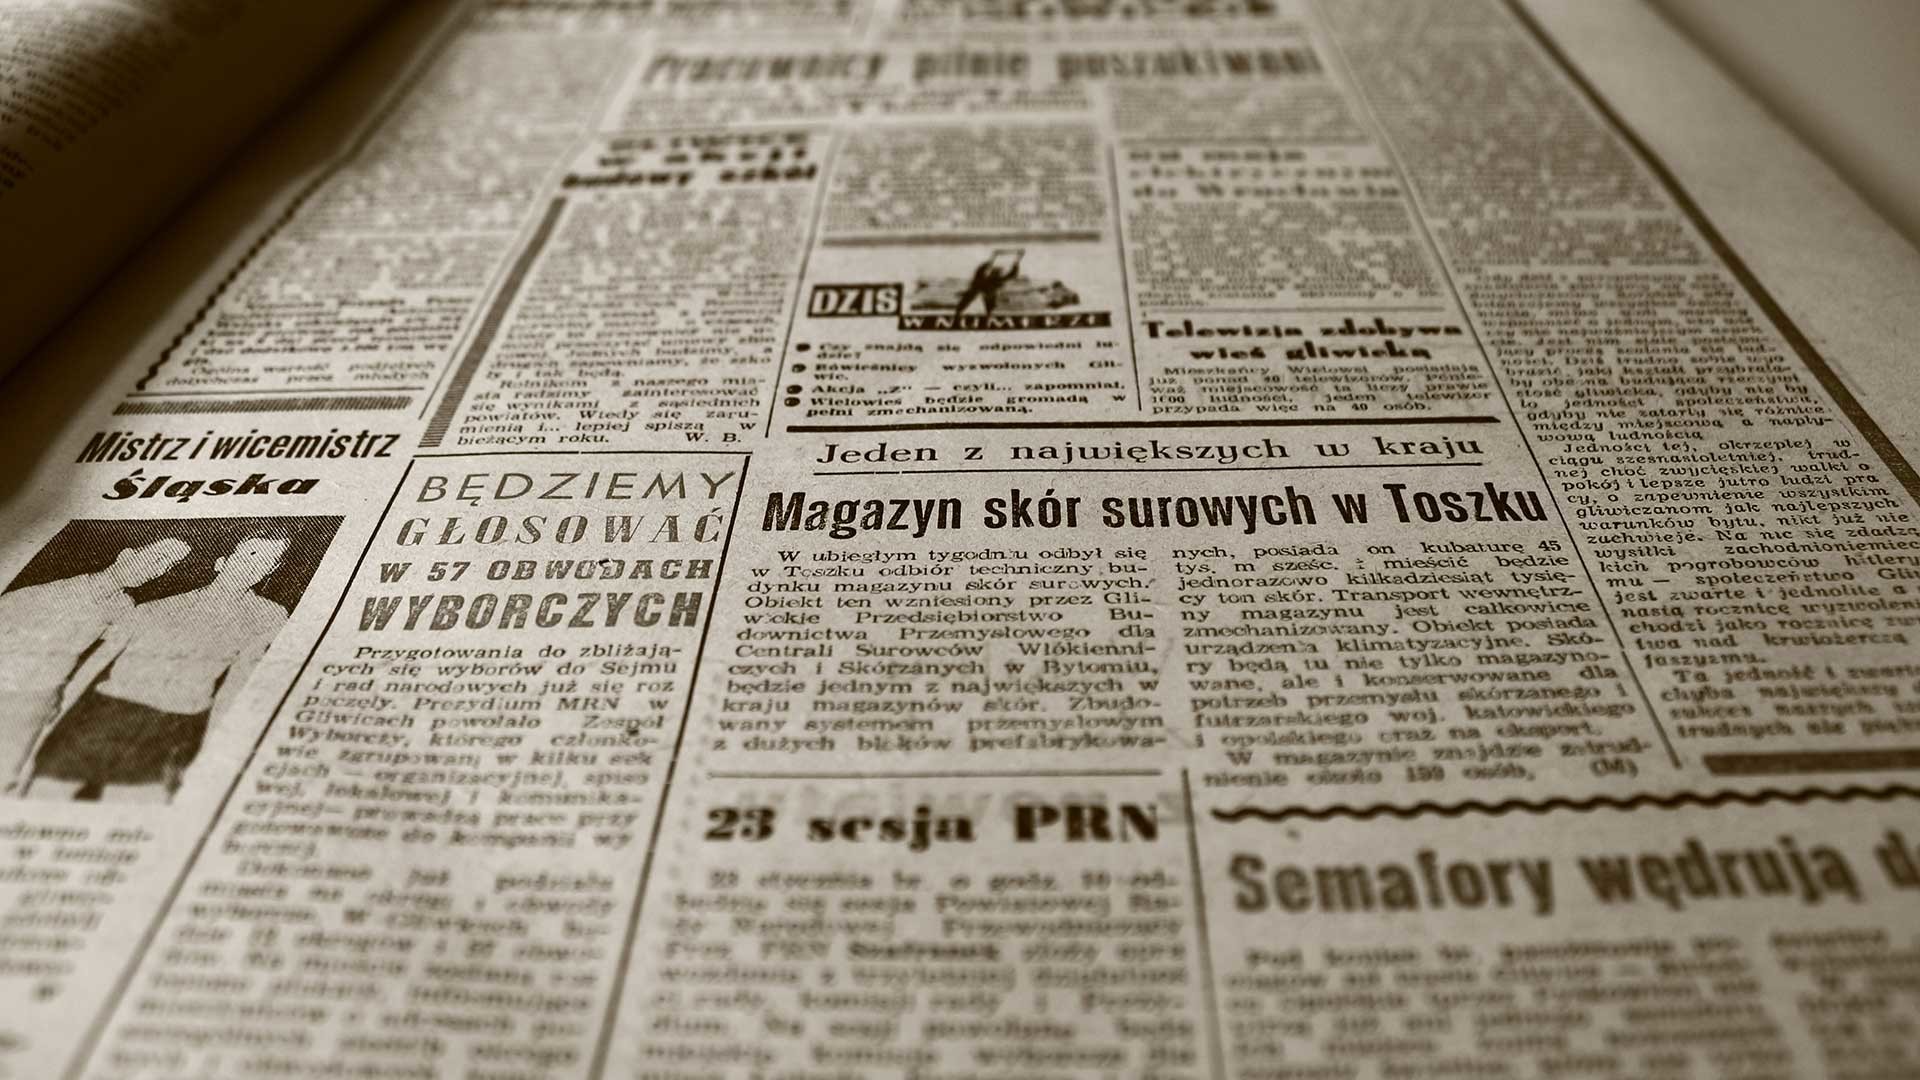
Waste category: paper